Music of Mexico

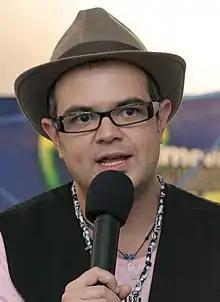
Aleks Syntek, winner of three Latin Billboard awards and an Ariel award for Best Film Music.

During the 1960s and 1970s most of the pop music produced in Mexico consisted of Spanish-language versions of English-language rock-and-roll hits. Singers and musical groups like Angélica María, Johnny Laboriel, Alberto Vázquez, Enrique Guzmán or Los Teen Tops performed cover versions of songs by Elvis Presley, Paul Anka, Nancy Sinatra and others.